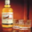
Label: bottle